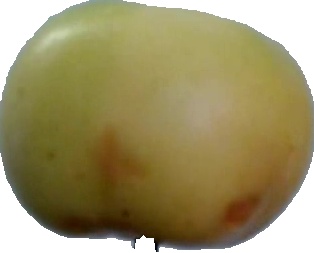
Label: apple_6